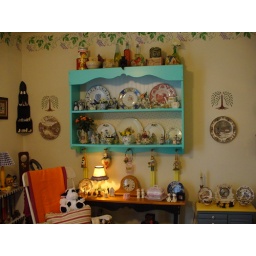
Well, I finally painted the shelf in the dining room.  Hope it stays up!!! Now to paint the table below it.